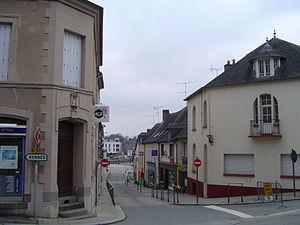
Centre Ville de Châteaubourg (France)